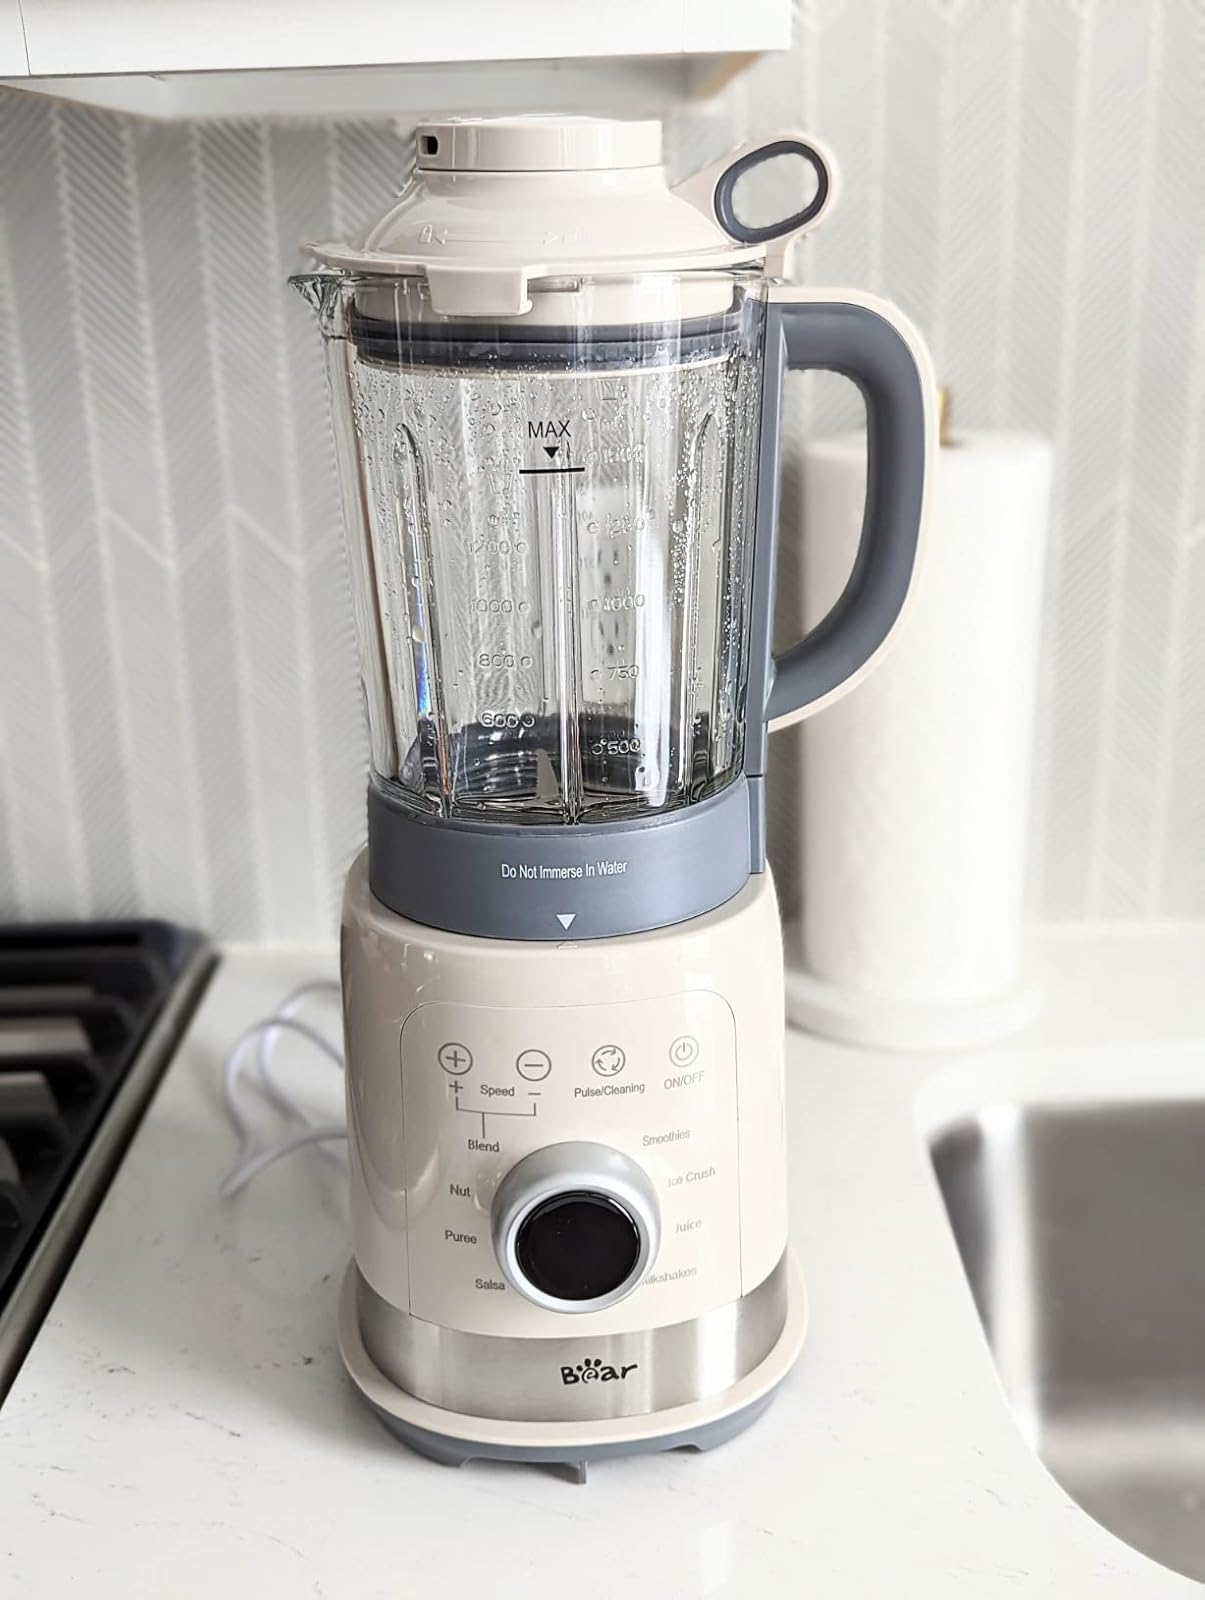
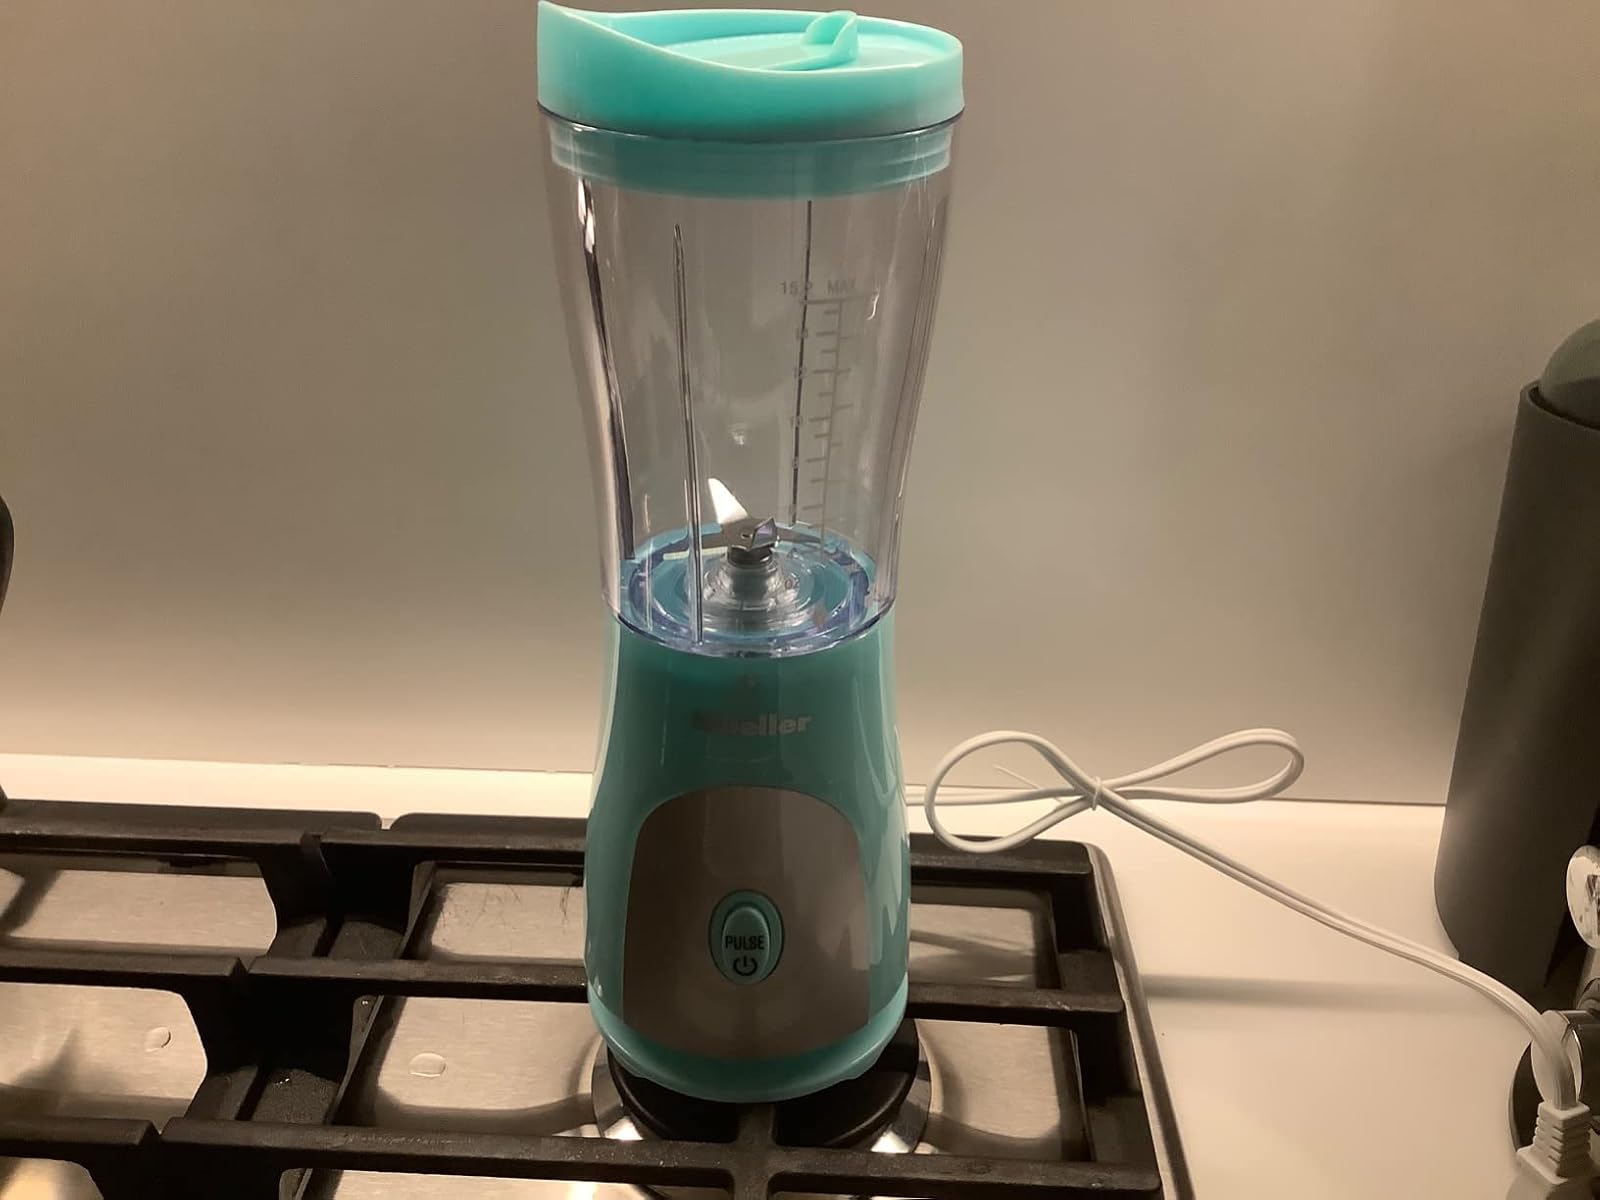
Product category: items_blender
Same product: no